Soualiho Meïté

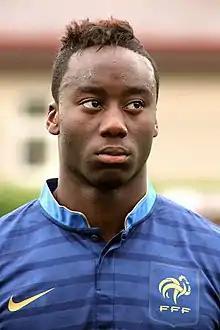

Soualiho Meïté (born 17 March 1994) is a French professional footballer who plays as a midfielder for Super League Greece club PAOK